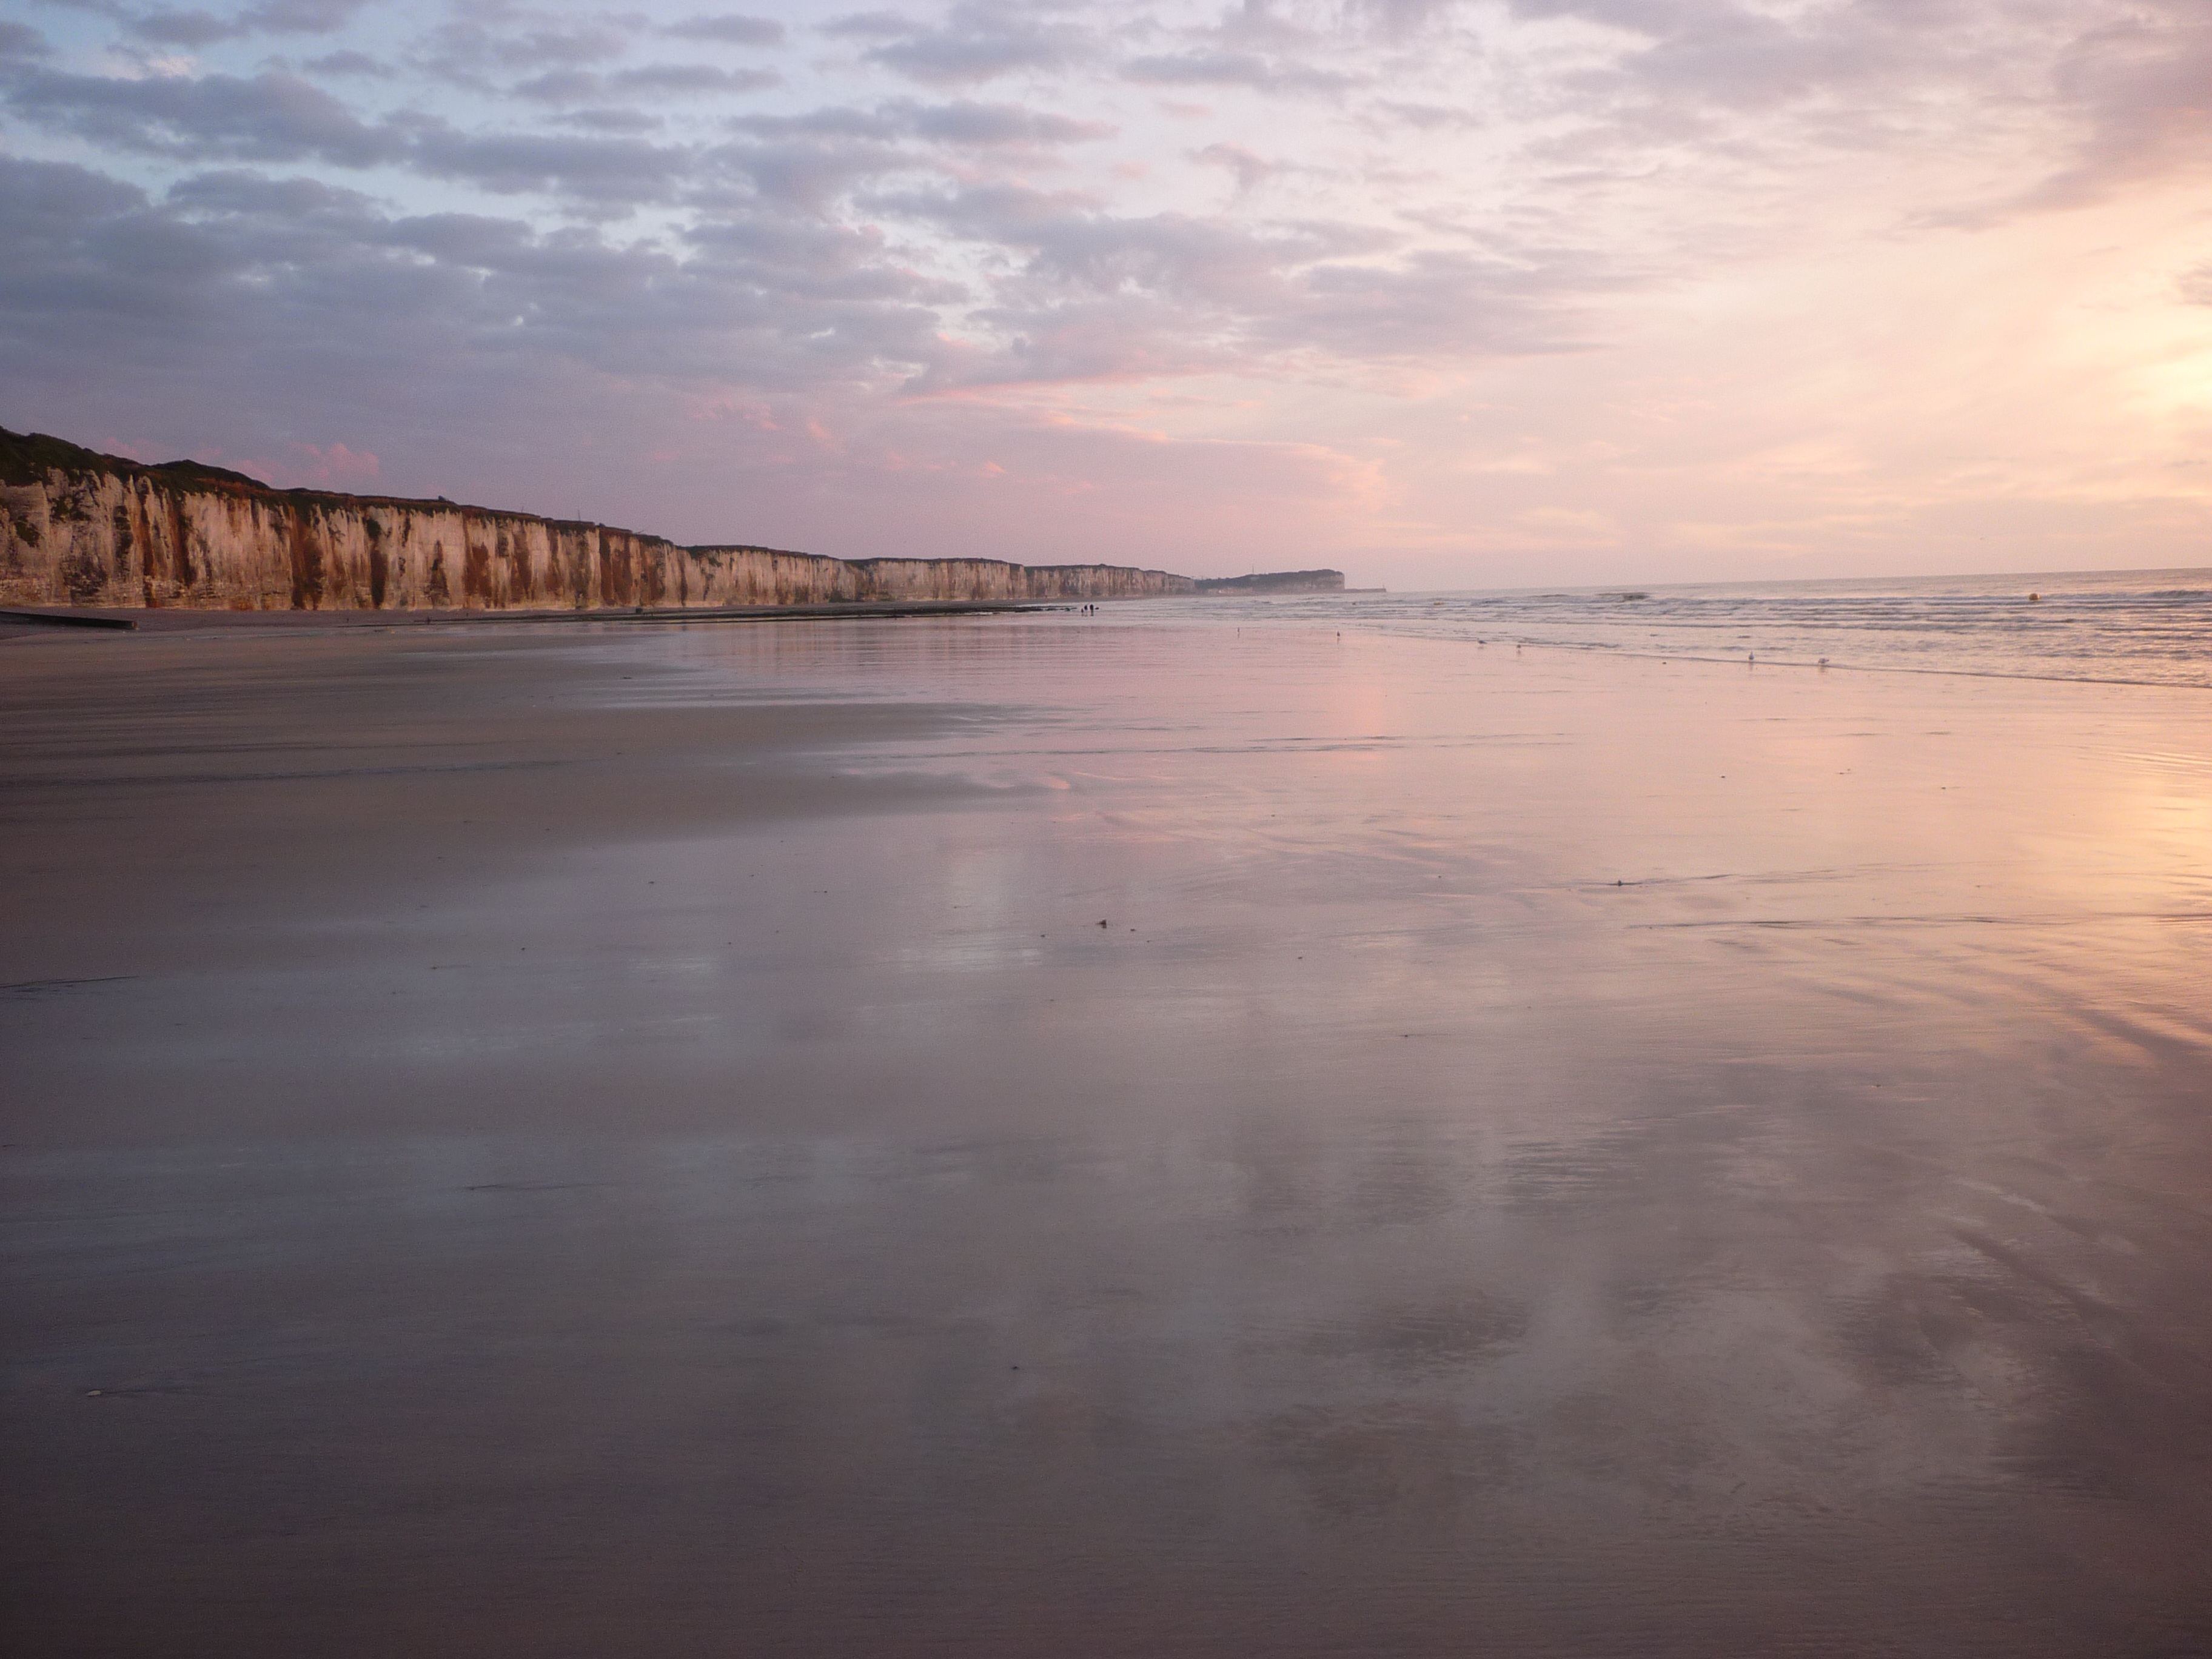
beach, sea, coast, water, sand, ocean, horizon, cloud, sky, sun, sunrise, sunset, sunlight, morning, shore, wave, lake, dawn, cliff, dusk, france, evening, reflection, bay, body of water, cliffs, normandy, abendstimmung, mirroring, atmospheric phenomenon